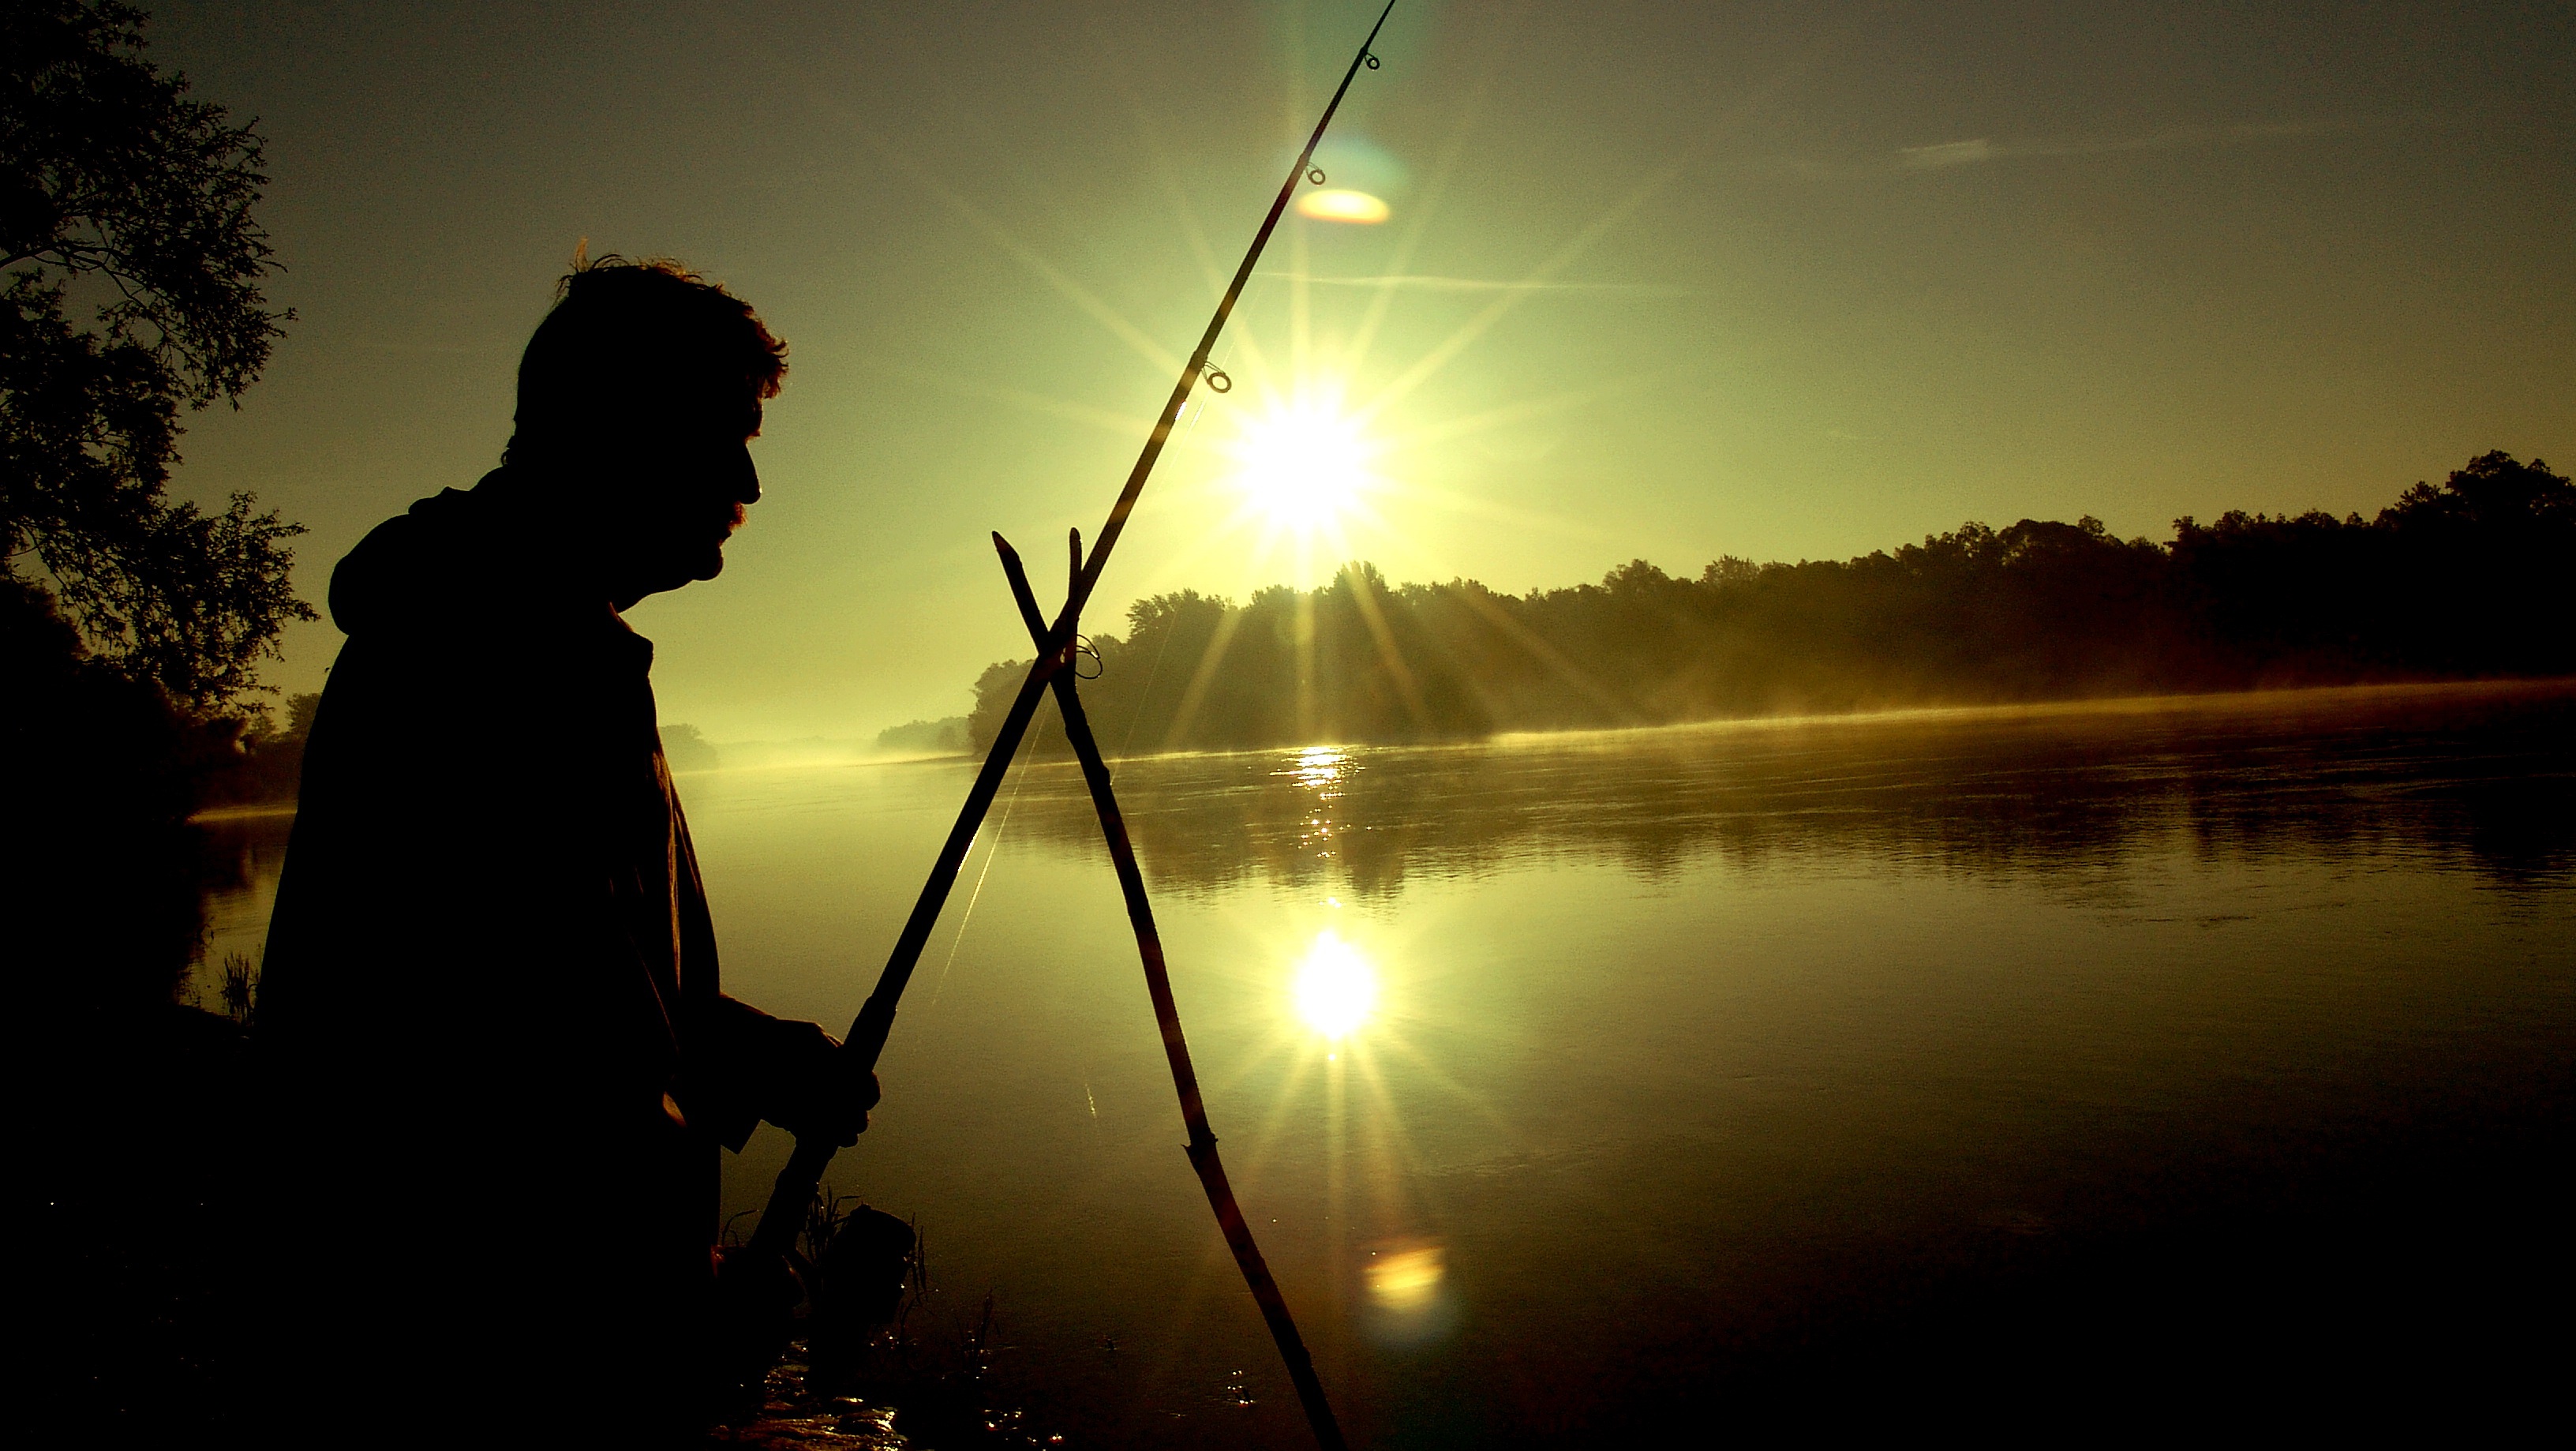
silhouette, light, sun, sunrise, sunset, night, sunlight, morning, dawn, river, summer, dusk, evening, reflection, fishing, darkness, rest, drava, atmospheric phenomenon